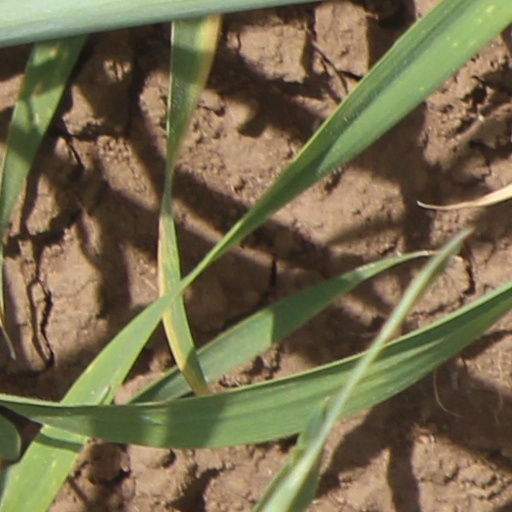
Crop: wheat